Millennium celebrations

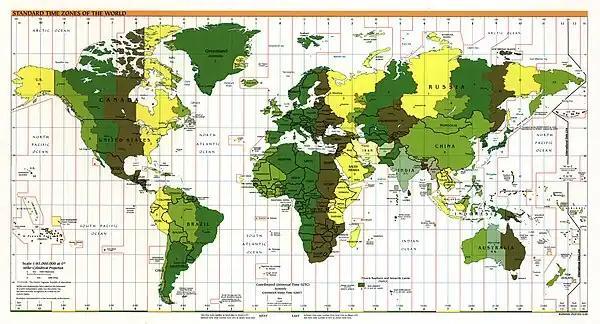
Standard Time Zones Map from 1999; celebrations occurred from right to left.

The US Navy submarine "Topeka" positioned itself underwater, straddling both the International Date Line and the Equator.